List of rivers of New South Wales (L–Z)

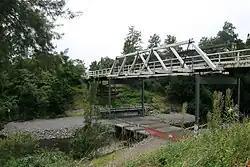
Williams River, Dungog, NSW

This is the second part of a list of rivers of New South Wales, Australia. With List of rivers of New South Wales (A–K) it includes all 439 rivers, as of 7 June 2008, listed by the Geographical Names Board of New South Wales in the Geographical Names Register (GNR) of NSW.